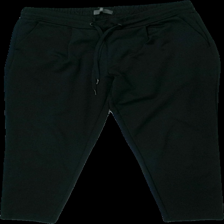
View: front
Type: Trousers
Category: Ladies
Brand: Ichi
Colors: Black
Material: 80% polyester 20% bomull
Cut: Regular
Size: M
Season: All
Damage: luddigt
Damage location: middle center
Price range: <50
Recommended usage: Reuse
Description: mjukis byxor
Comment: luddiga